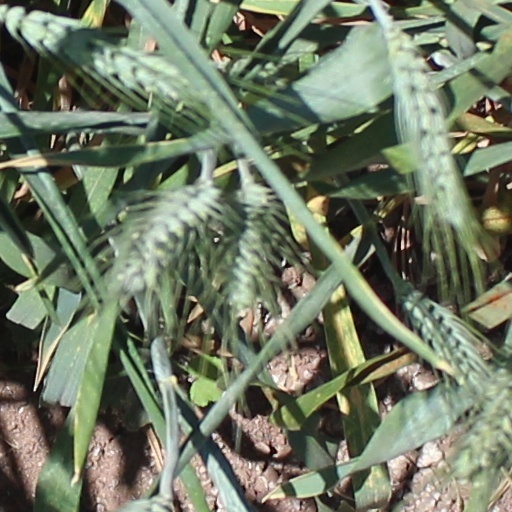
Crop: wheat